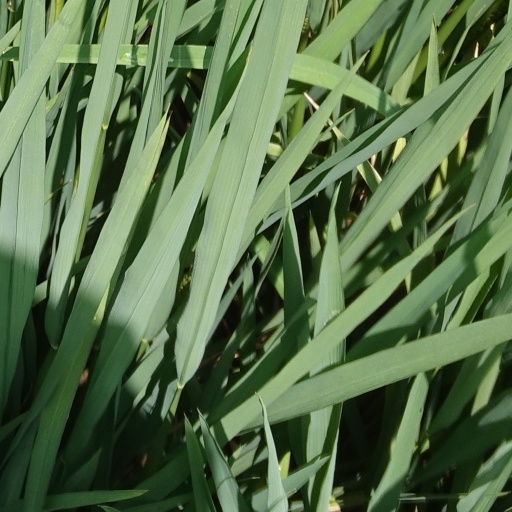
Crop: rice